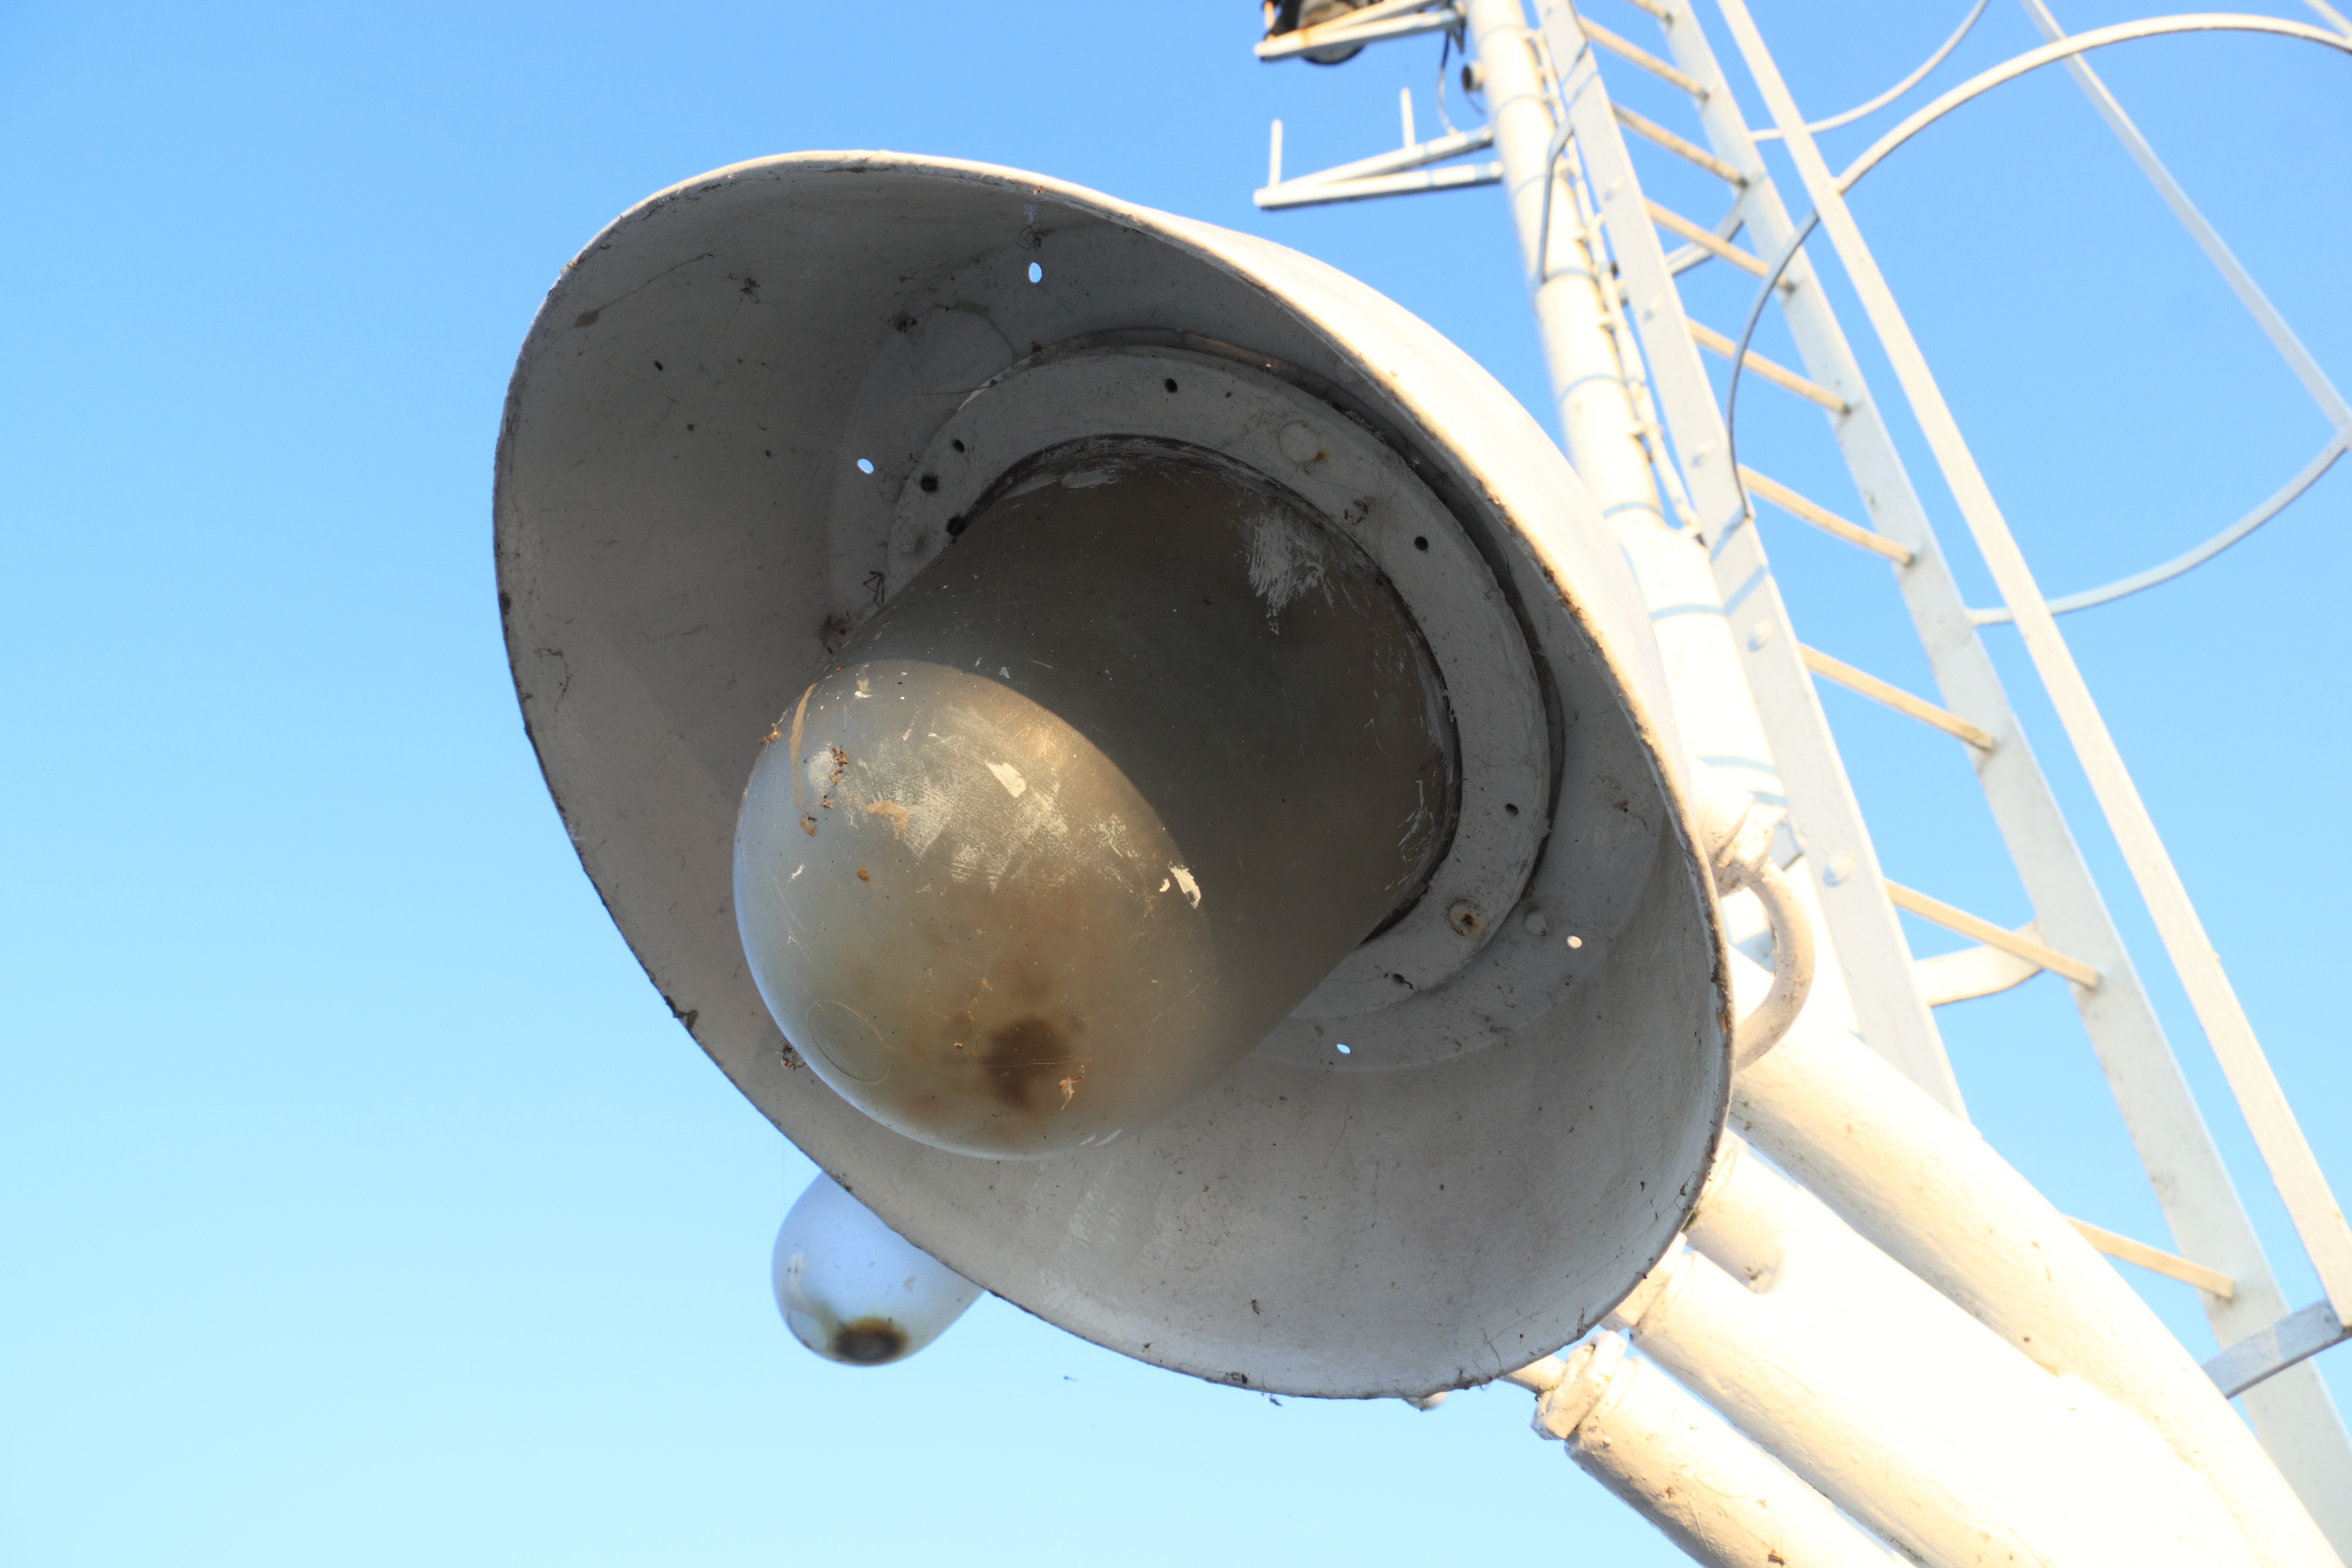
light, boat, vehicle, mast, blue, circle, ferry, poland